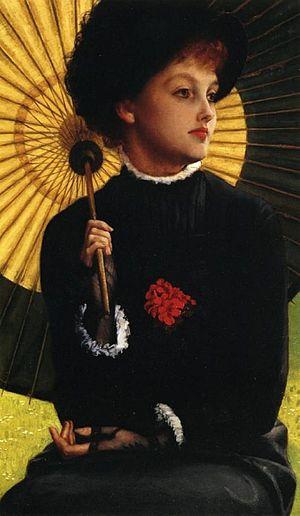
James Tissot, pseudonyme de Jacques-Joseph Tissot, né à Nantes le 15 octobre 1836 et mort à Chenecey-Buillon le 8 août 1902, est un peintre et graveur français.